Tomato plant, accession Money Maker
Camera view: vertical (180 deg); turntable rotation: 210 degrees
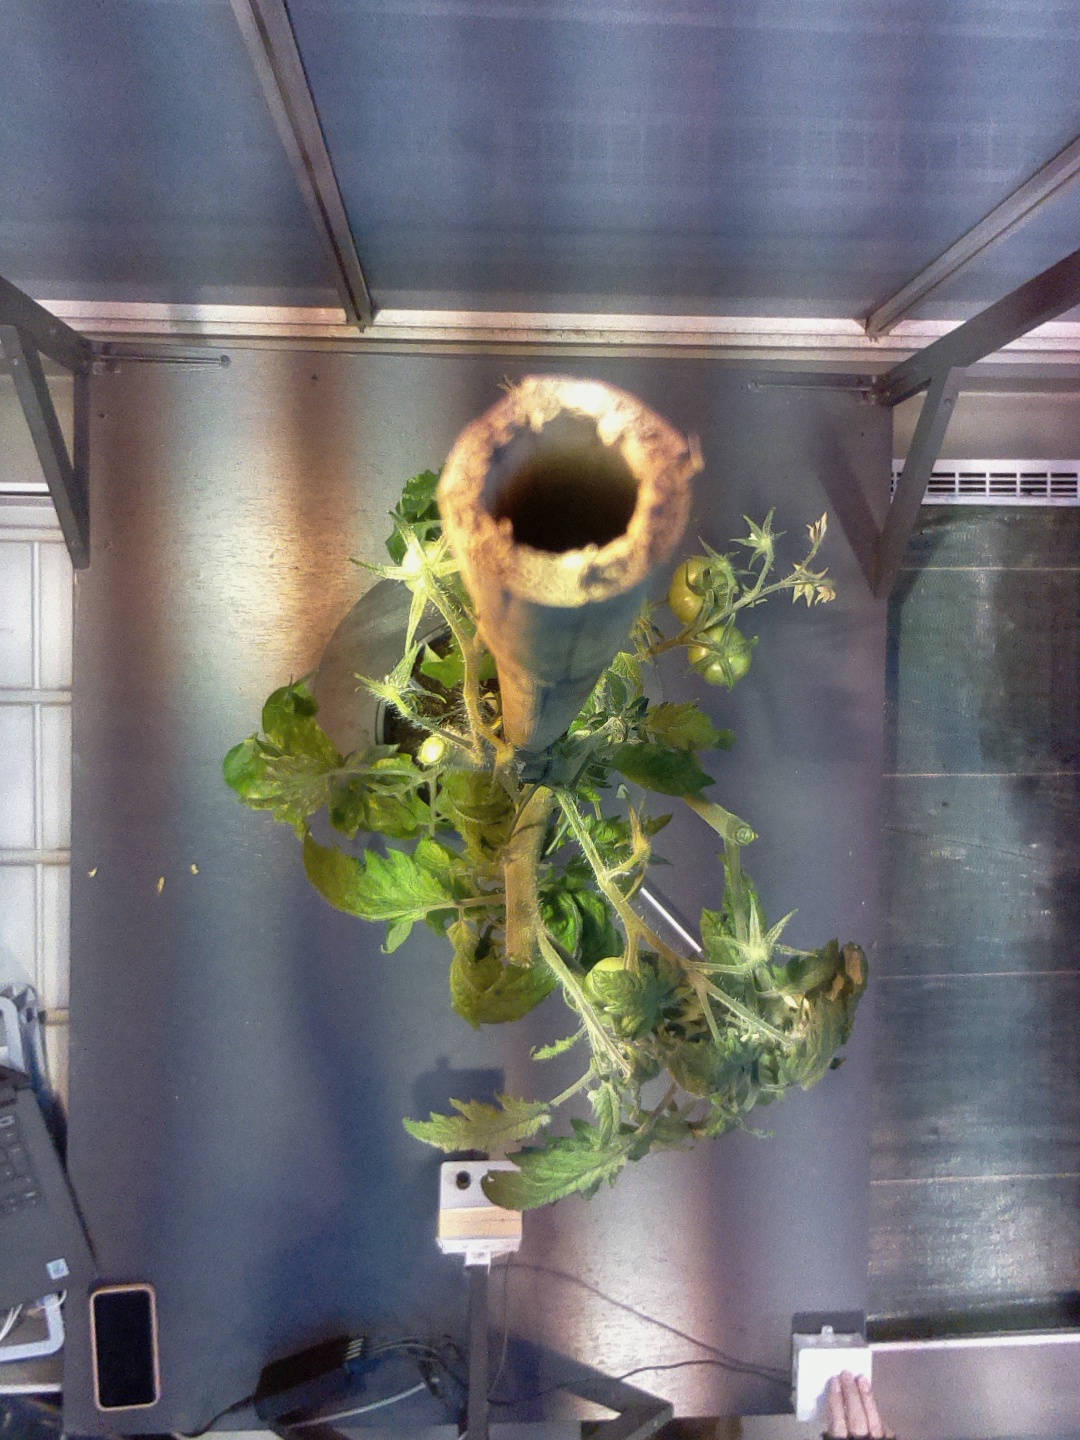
BBCH growth stage 75: 50%-60% of final fruit size